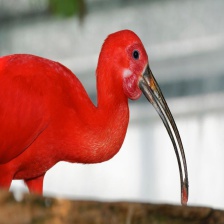
Species: SCARLET IBIS
Scientific name: EUDOCIMUS RUBER